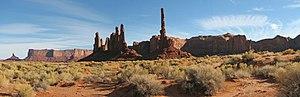
Le Poteau de Totem à Monument Valley, Arizona, États-Unis
La géomorphologie est l'étude scientifique des reliefs et des processus qui les façonnent, sur les planètes telluriques.
La Prisonnière du désert est un western américain de John Ford, sorti en 1956, avec dans les rôles principaux John Wayne, Jeffrey Hunter et Natalie Wood.